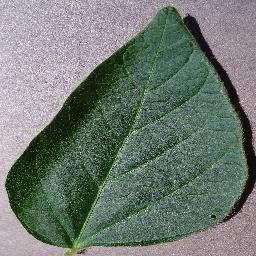
Label: Soybean___healthy